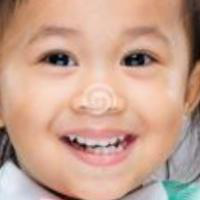
Age group: age 01-10